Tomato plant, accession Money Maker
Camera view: bottom (45 deg); turntable rotation: 210 degrees
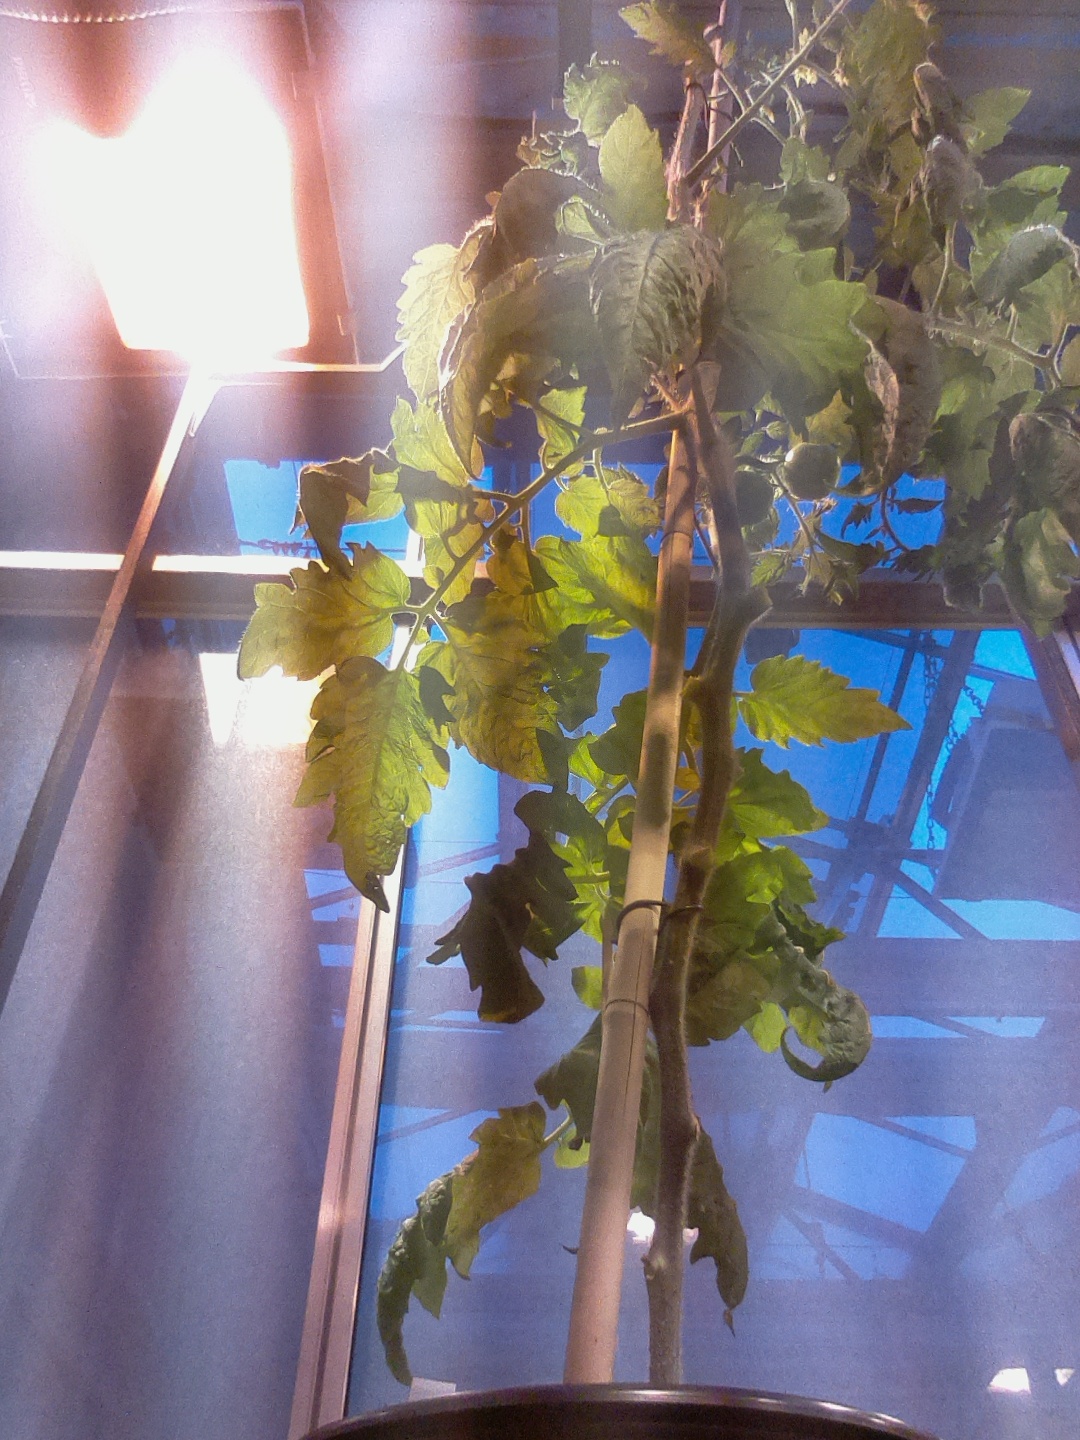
BBCH growth stage 74: 40%-50% of final fruit size